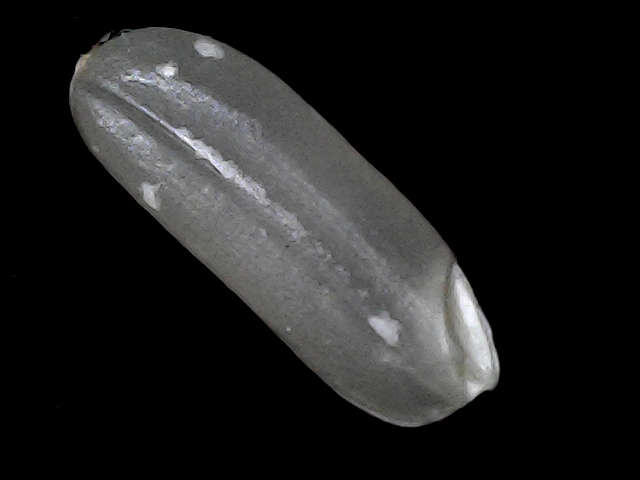
Rice variety: BD30